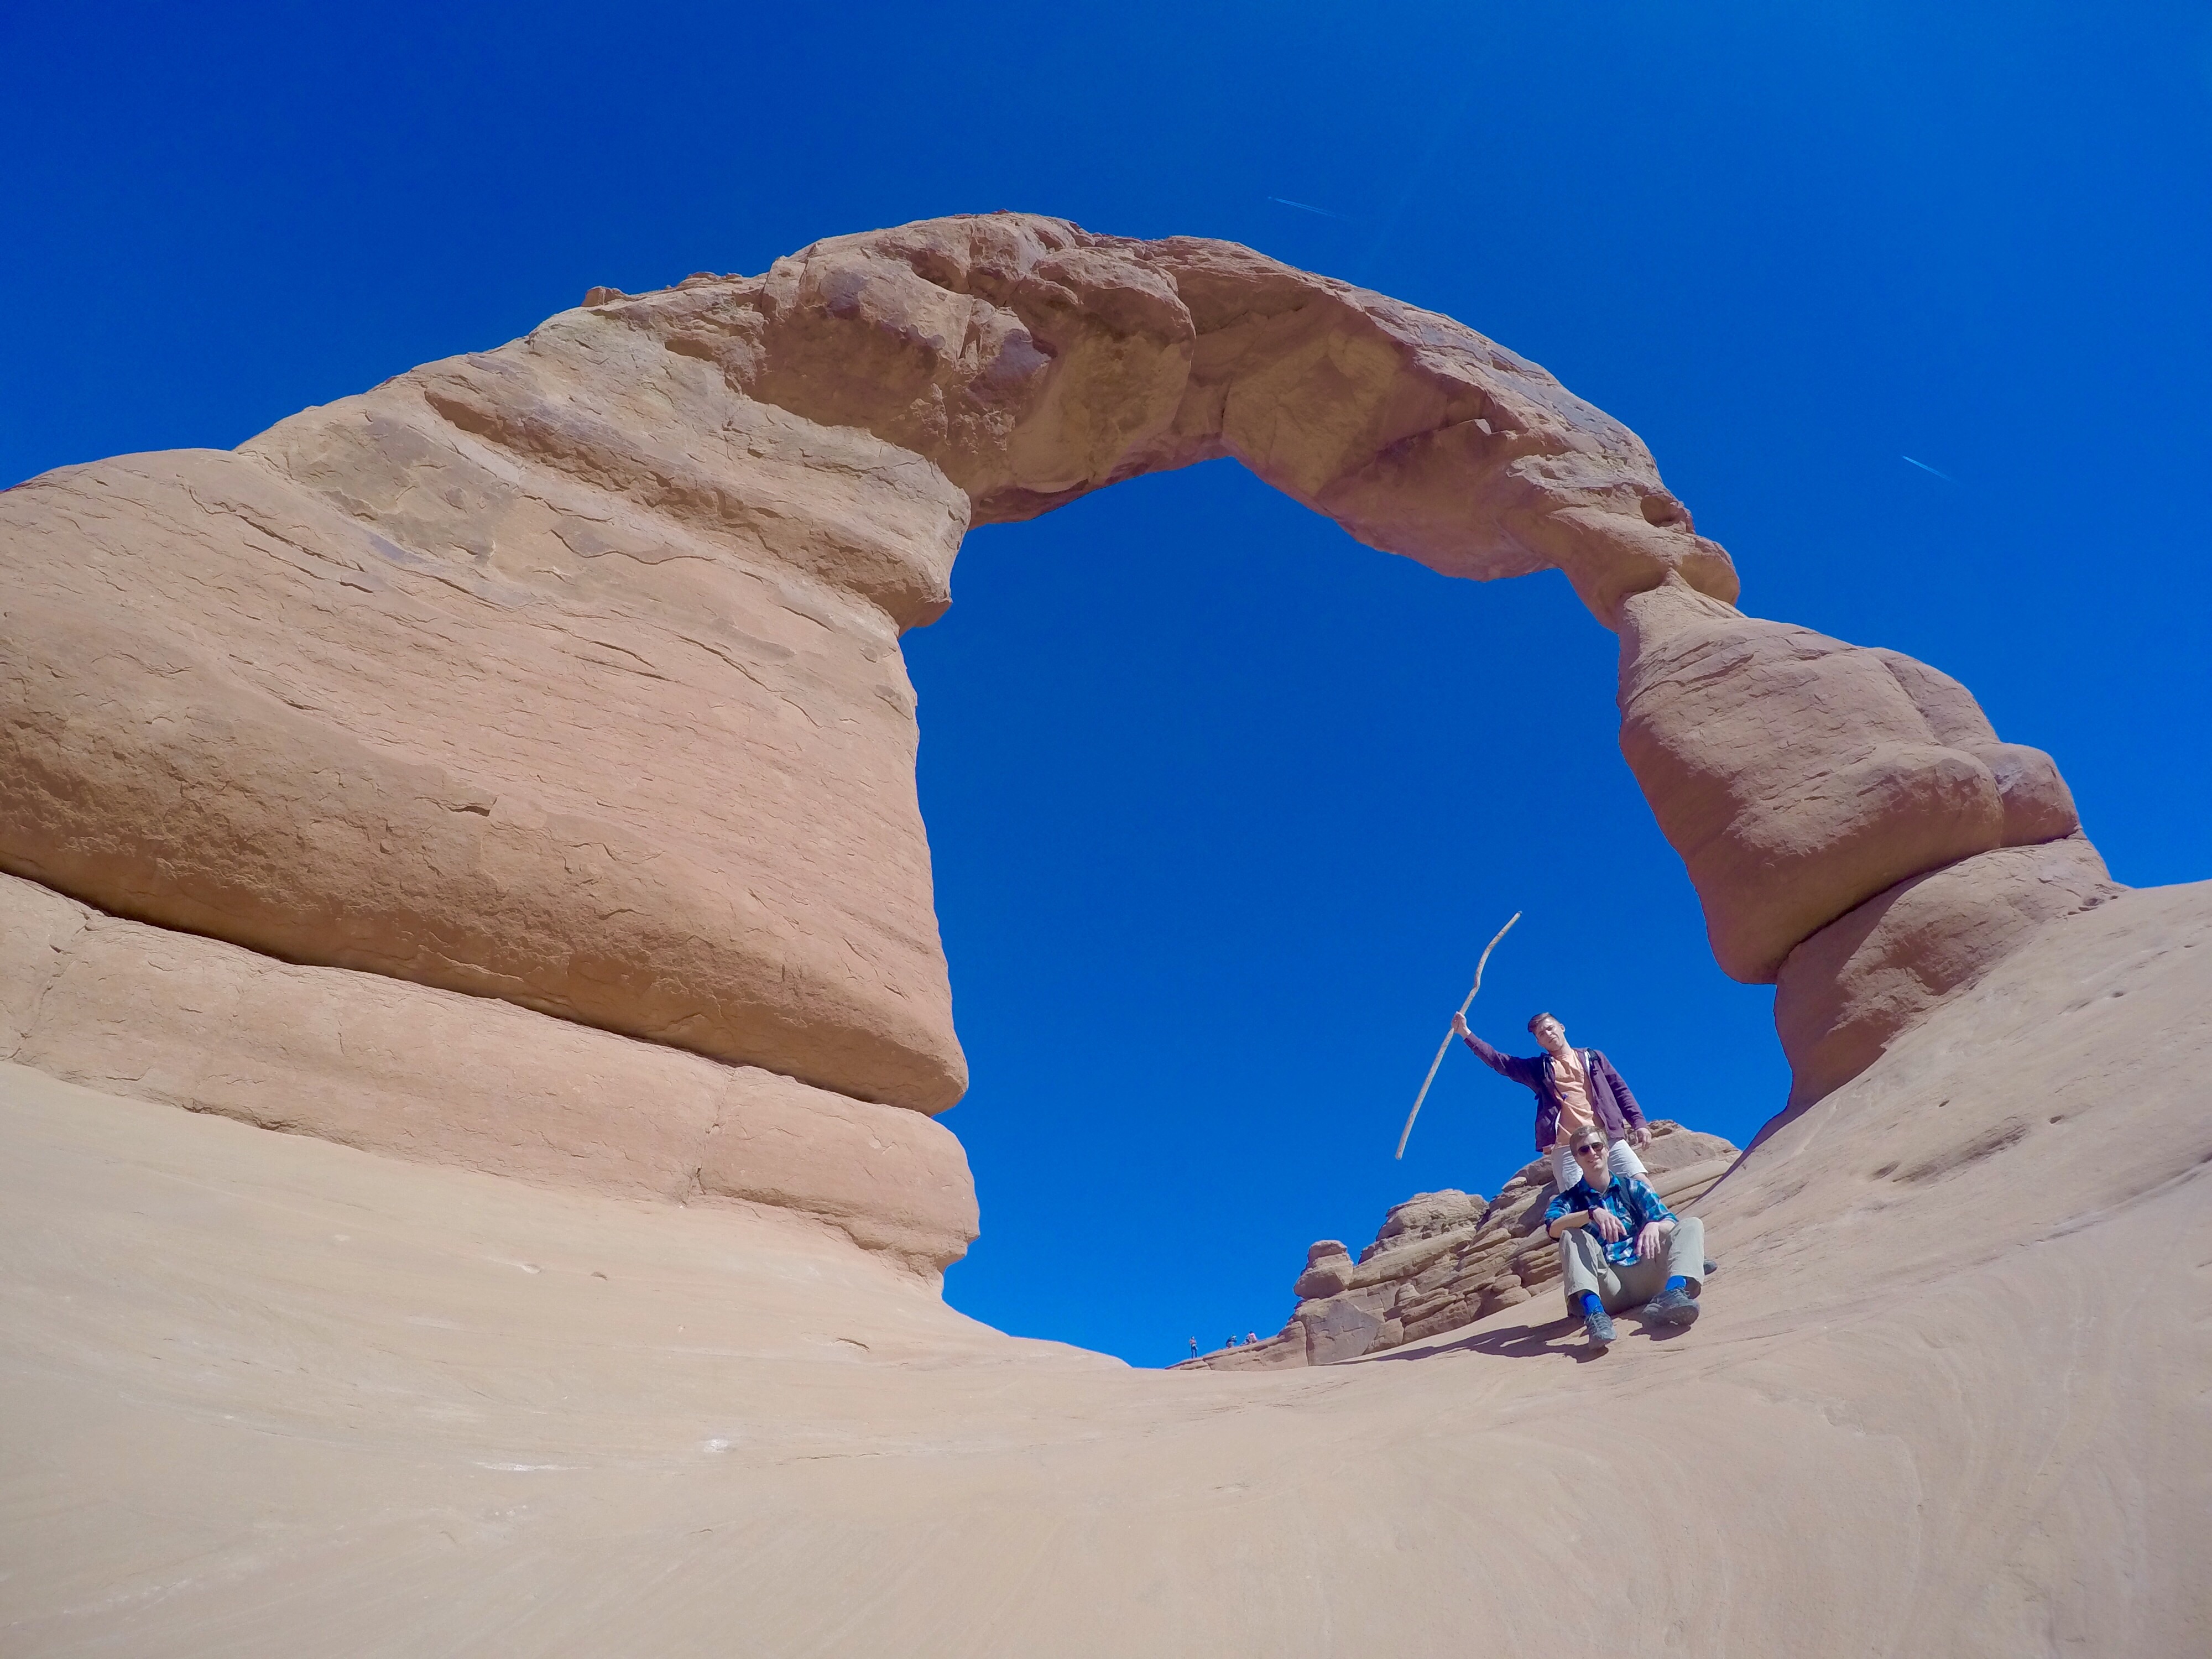
sand, rock, mountain, formation, arch, extreme sport, terrain, material, mountaineering, geology, landform